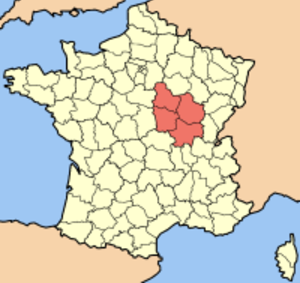
Hertugdømmet Burgund
Den moderne region Bourgogne vest for Franche-Comté, en anden del er omtrent det gamle kongedømme Burgund.
Hertugdømmet Burgund var et historisk, feudalt område som eksisterede mellem 843 og 1477 inden for kongeriget Frankrig. Det omfattede løseligt dagens Bourgogne. Det blev styret af en række hertuger indtil Karl 1. "den dristige" døde 1477, hvorefter det blev lagt direkte under den franske krone af kong Ludvig XI.